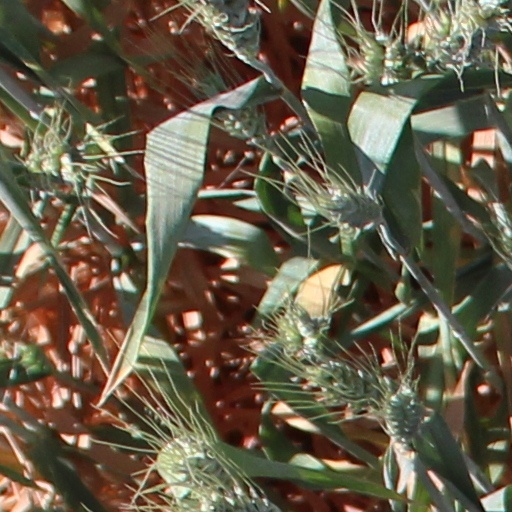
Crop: wheat